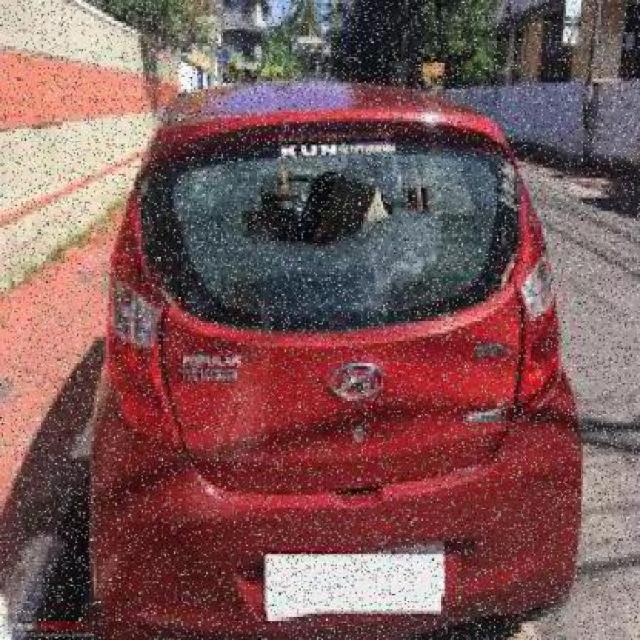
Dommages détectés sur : pare-brise arrière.
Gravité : majeur